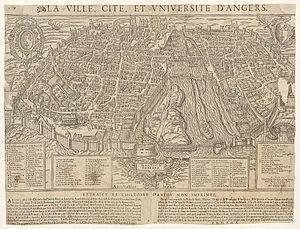
Angers est une commune de l'Ouest de la France située au bord de la Maine, préfecture du département de Maine-et-Loire dans la région Pays de la Loire.
Dans l'histoire de l'Anjou, l'histoire d'Angers revêt une importance significative, la ville étant la capitale politique, culturelle et économique du comté puis du duché d'Anjou et enfin du Maine-et-Loire.